Billy Kilmer

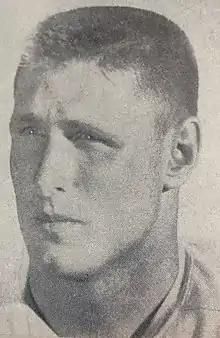
Kilmer at UCLA, 1959

William Orland Kilmer Jr. (born September 5, 1939) is an American former professional football player who was a quarterback in the National Football League (NFL) for the San Francisco 49ers, New Orleans Saints, and Washington Redskins. He was also used as a running back,wide receiver, and punter. He played college football for the UCLA Bruins, then 18 seasons as a professional. In 1964, while playing running back for the 49ers, Kilmer played a supporting role in one of the most infamous incidents in gridiron history when Vikings defensive lineman Jim Marshall ran Kilmer's fumble back 66 yards into the wrong end zone. In January 1973, at the end of the 1972 NFL season, Kilmer was the losing quarterback in Super Bowl VII, when the Miami Dolphins completed the first and only perfect NFL season by defeating Kilmer's Washington Redskins 14-7.